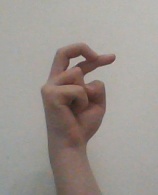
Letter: zay